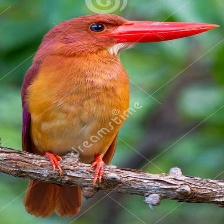
Species: RUDY KINGFISHER
Scientific name: HALCYON COROMANDA